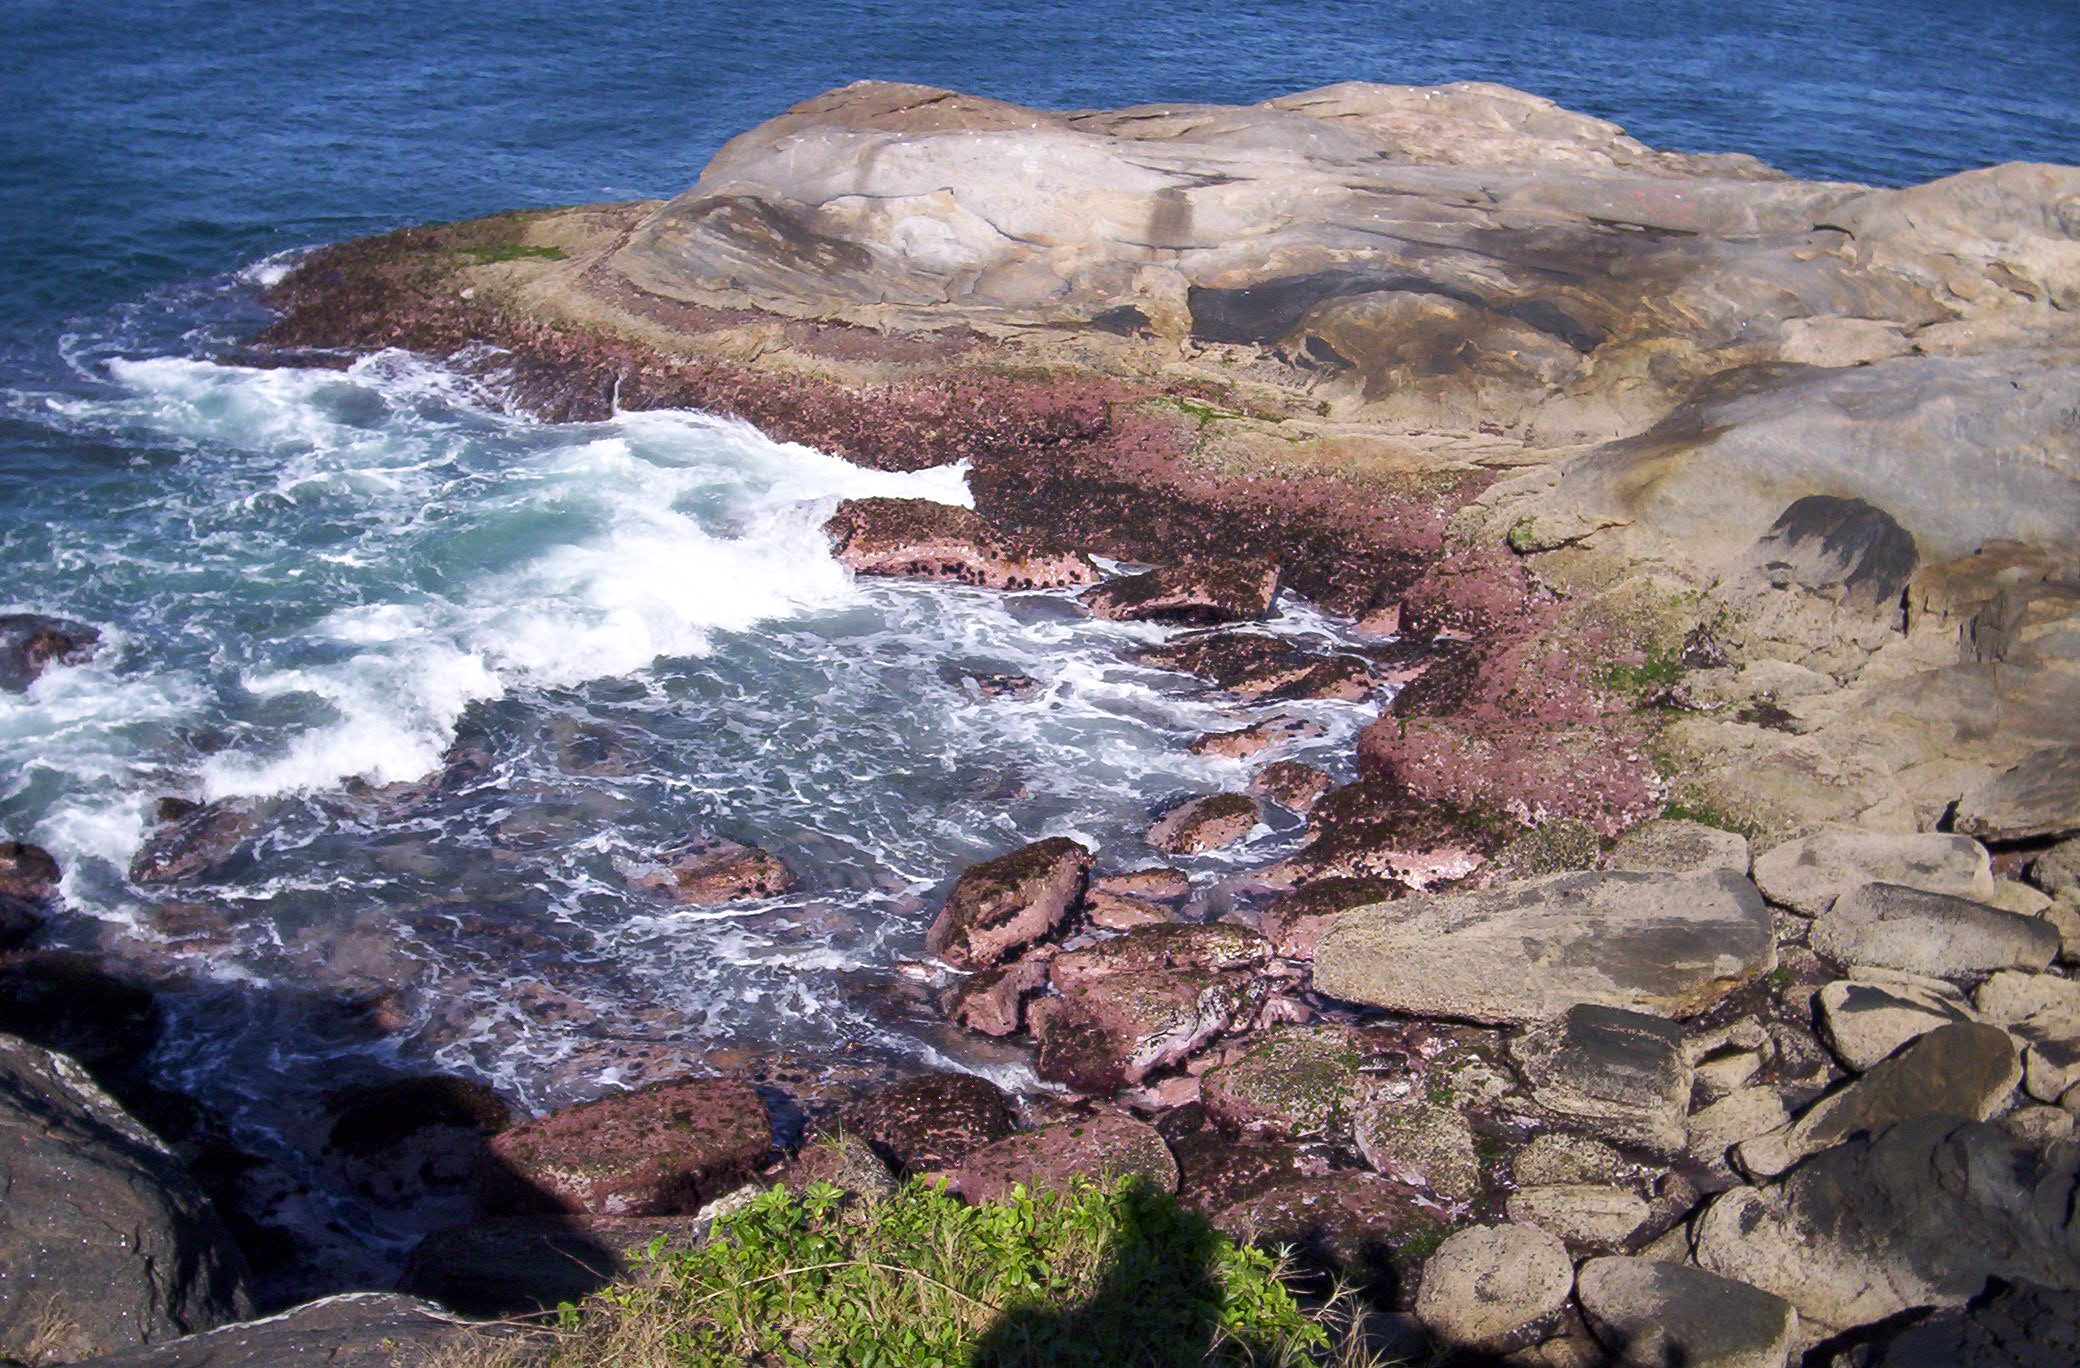
landscape, sea, coast, rock, ocean, shore, wave, stone, formation, cliff, cove, bay, terrain, material, body of water, rocks, geology, mar, cape, landform, tide pool, geographical feature